Triangle Heart

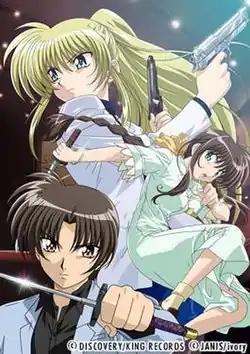
"Triangle Heart: Sweet Songs Forever" poster

, abbreviated as "Toraha", is a series of eroge by Janis and OVAs by Mook and Seven Arcs that is best known for its spin-off series, "Magical Girl Lyrical Nanoha". The name comes from the fact that each game focuses on a "triangle" of one boy and two girls, though there are many other heroines. The first game in the trilogy was published December 18, 1998.